Member states of the International Labour Organization

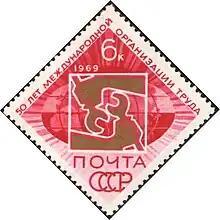
Stamp issued by the Soviet Union commemorating the 50th anniversary of the founding of the ILO

Due to circumstances related to annexation, five states have been removed from ILO membership; all were later readmitted.